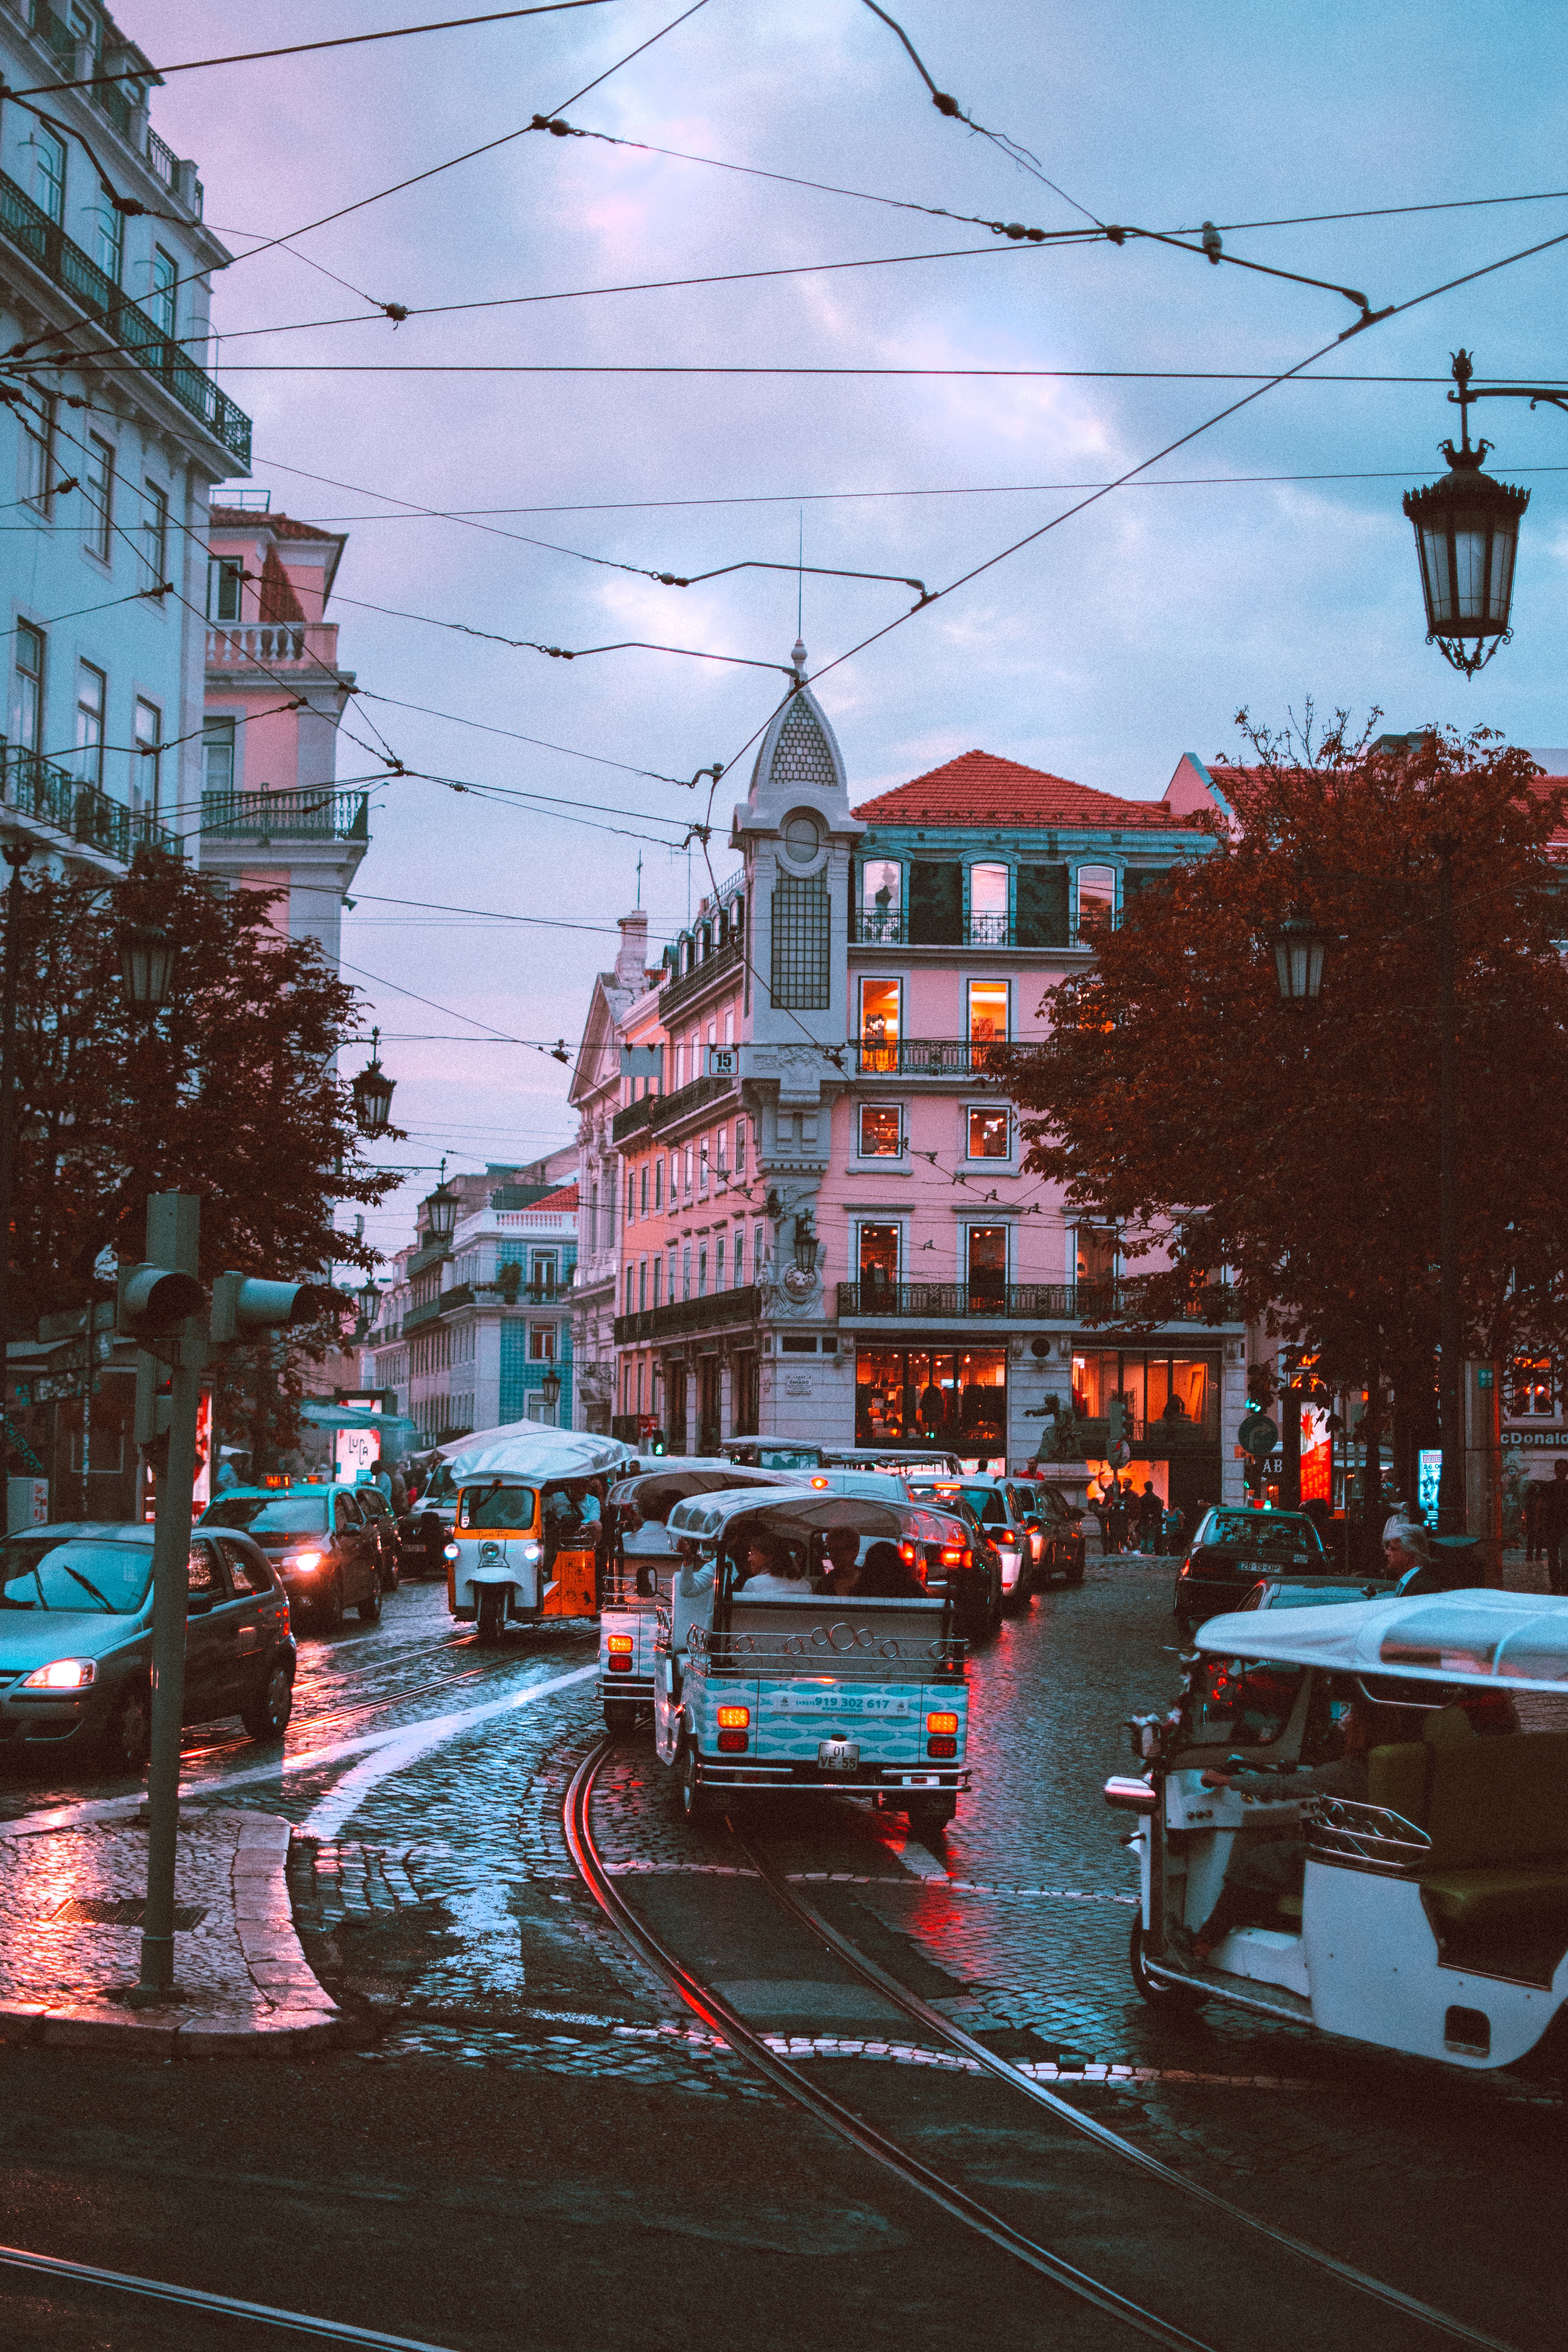
urban area, town, sky, street, neighbourhood, city, waterway, architecture, daytime, metropolis, human settlement, transport, snapshot, road, mode of transport, evening, metropolitan area, building, reflection, infrastructure, downtown, tree, night, canal, winter, road surface, traffic, cityscape, thoroughfare, mixed use, pedestrian, lane, vehicle, rain, residential area, house, window, vacation, nonbuilding structure, tourism